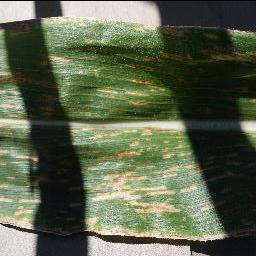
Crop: corn
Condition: (maize)_cercospora_spot_gray_spot